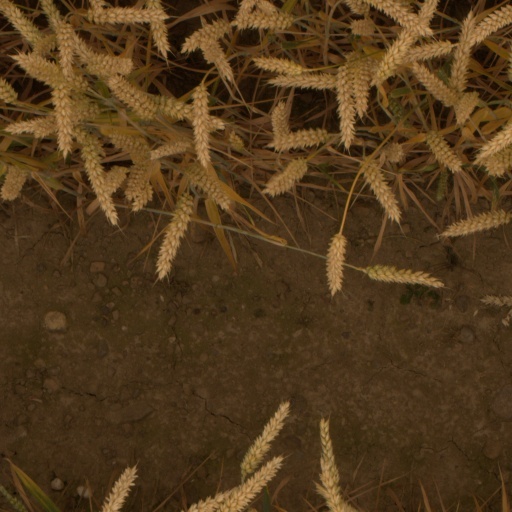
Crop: wheat